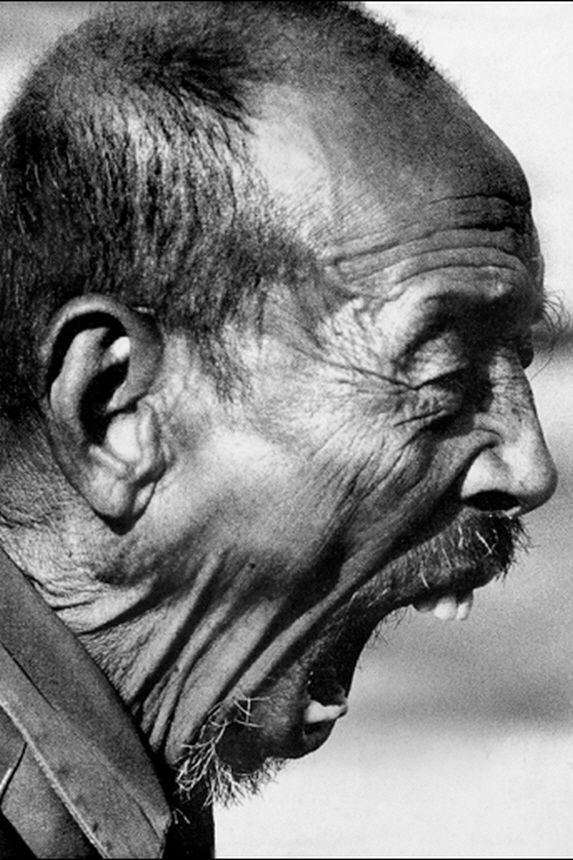
Gender: men